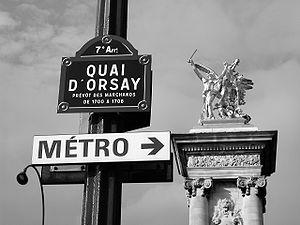
Quai d'Orsay, Paris
Le quai d’Orsay est un quai situé sur la rive gauche de la Seine dans le 7ᵉ arrondissement de Paris, où se trouvent notamment le ministère des Affaires étrangères, surnommé « quai d'Orsay », et le palais Bourbon.
Sous l'Ancien Régime, le prévôt des marchands de Paris, assisté de quatre échevins, s'occupait de l'approvisionnement de la ville, des travaux publics, de l'assiette des impôts et avait la juridiction sur le commerce fluvial. Il était élu tous les deux ans et son rôle se rapprochait de celui d'un maire de Paris.